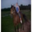
Label: horse